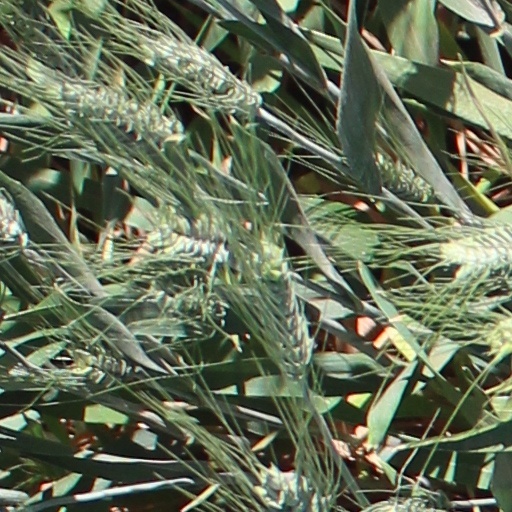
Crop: wheat